Ilsenburg House

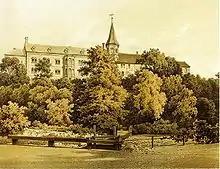
View of the Botho building around 1870, Alexander Duncker collection

The Benedictine monastery in Ilsenburg was closed during the 16th century. The abbey site, including all its estates, were taken over by the counts of Stolberg who had exercised guardianship over the abbey since 1429 when the counts of Wernigerode died out.